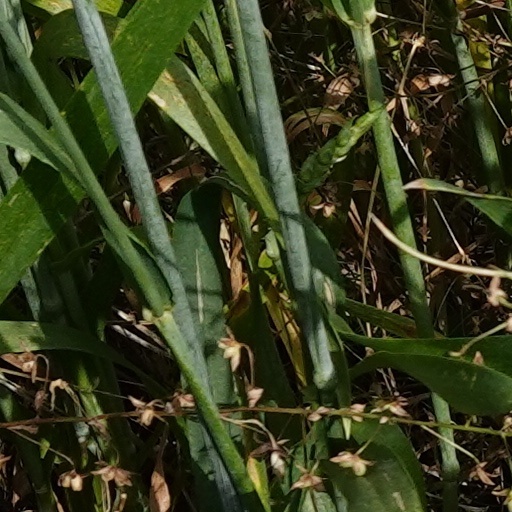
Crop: wheat